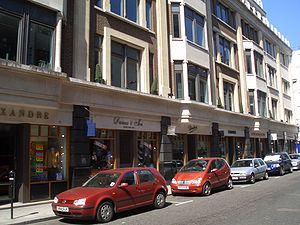
Savile Row
Savile Row
Savile Row er kendt som skræddergade i Londons centrum. Den går parallelt med Regent Street mellem Conduit Street i nord og Vigo Street i syd. Savile Row ligger i Mayfair, et område med mange eksklusive butikker og restauranter. Blandt de mest kendte skræddere er Cad & the Dandy, Hardy Amies, Norton & Sons, Gieves & Hawkes, H. Huntsman & Sons og Henry Poole & Co. I enden af gaden finder man også det populære modehus Abercrombie & Fitch. I oktober 2012 åbnede Alexander McQueen en butik der.